Naruto: Shippuden season 8

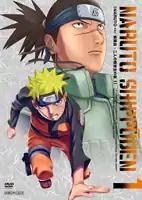
Season 8 Cover

The eighth season of the "" anime series is directed by Hayato Date, and produced by Pierrot and TV Tokyo. The eighth season aired from March to August 2010. The season follows the Akatsuki Leader Pain invading the Leaf Village and attempting to kidnap Naruto Uzumaki while Naruto tries to avenge his master Jiraiya's death as he trains with Fukasaku in the Mount Myoboku to learn the Sage Jutsu. It is referred to by its DVDs as the chapter of . Aniplex released the six volumes between October 7, 2010 and March 2, 2011. While the volumes contains all the episodes, episodes 170 and 171 were skipped to the sixth volume.